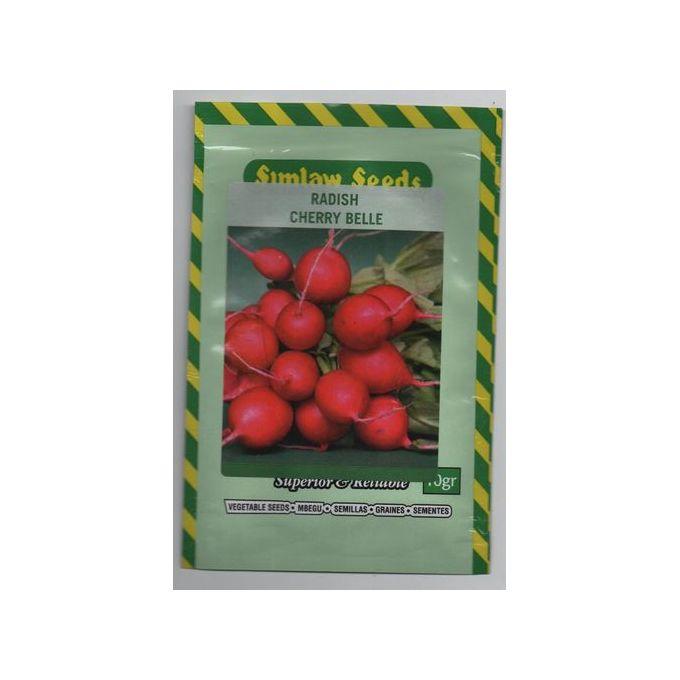
Mazingira ya kitropiki yaliyo sehemu za juu zilizoinuka, yaliyo na mawe yaliyokaa katika namna ya kuvutia na kupendeza, iliyozungukwa na miti mikubwa na vichaka mbalimbali.